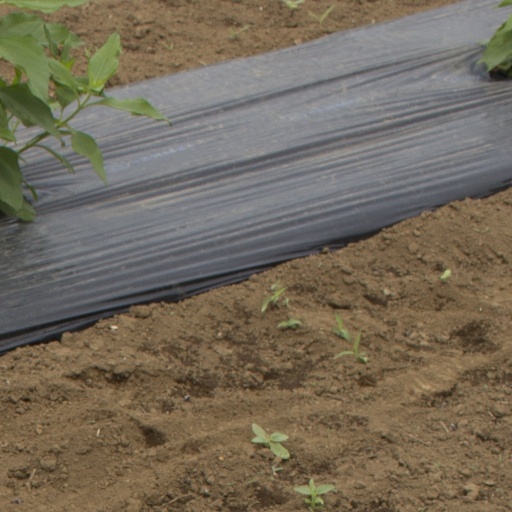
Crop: Jerusalem artichoke